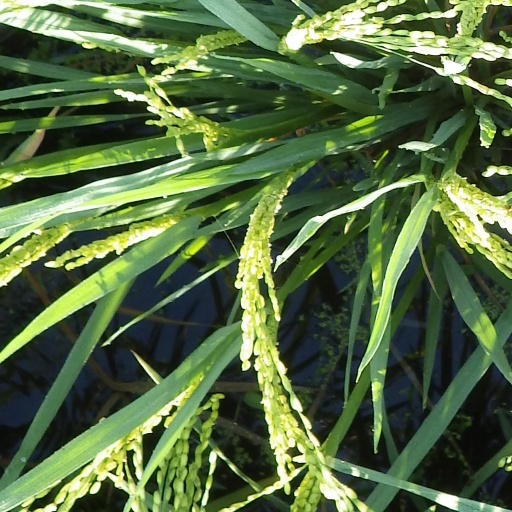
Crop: rice